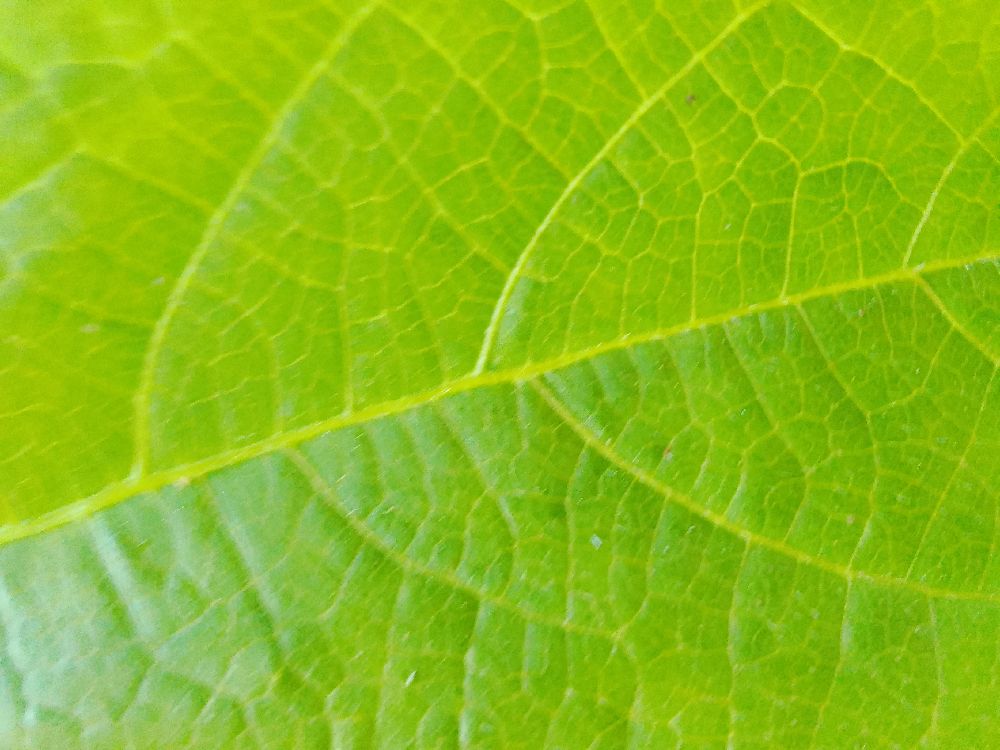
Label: healthy